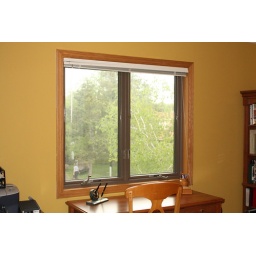
Casement window installed in an office by Renewal by Andersen. This photos shows the window closed.